Yellowstone National Park

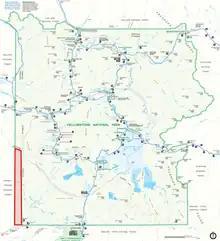
Idaho portion of park highlighted in southwest corner (click to enlarge)

To minimize the chances of out-of-control fires and threats to people and structures, park employees do more than just monitor the potential for fire. Controlled burns are prescribed fires that are deliberately started to remove dead timber under conditions that allow firefighters an opportunity to carefully control where and how much wood is consumed. Natural fires are sometimes considered prescribed fires if they are left to burn. In Yellowstone, unlike some other parks, there have been very few fires deliberately started by employees as prescribed burns. However, over the last 30 years, over 300 natural fires have been allowed to burn naturally. In addition, firefighters remove dead and down wood and other hazards from areas where they will be a potential fire threat to lives and property, reducing the chances of fire danger in these areas. Fire monitors also regulate fire through educational services to the public and have been known to temporarily ban campfires from campgrounds during periods of high fire danger. The common notion in early United States land management policies was that all forest fires were bad. The fire was seen as a purely destructive force and there was little understanding that it was an integral part of the ecosystem. Consequently, until the 1970s, when a better understanding of wildfire was developed, all fires were suppressed. This led to an increase in dead and dying forests, which would later provide the fuel load for fires that would be much harder, and in some cases, impossible to control. The latest Fire Management Plan (2014) allows natural fires to burn if they posed no immediate threat to lives and property.